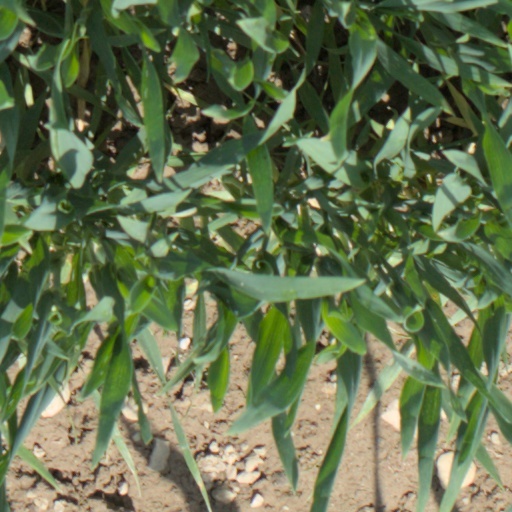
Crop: wheat